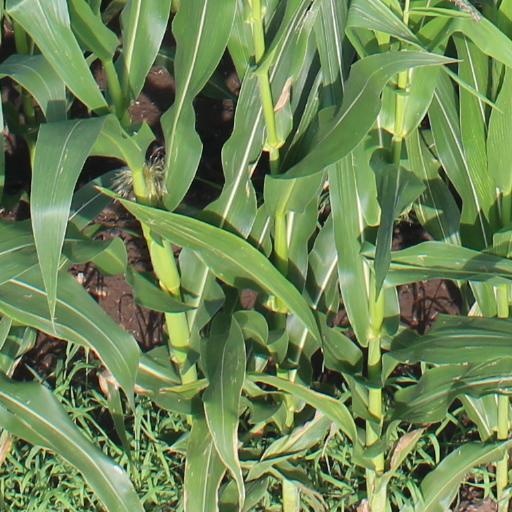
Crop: maize; corn